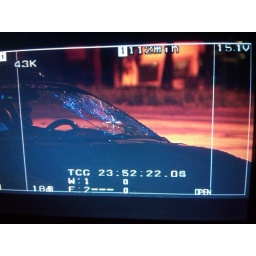
The damage to the window is where a pedestrian is hit by a car going about 40 mph. He lived.